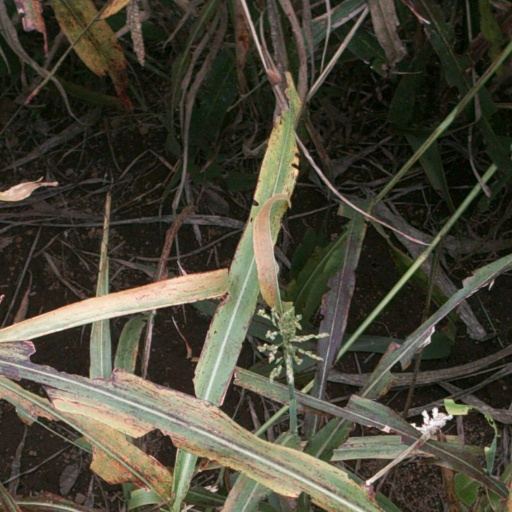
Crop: sorghum